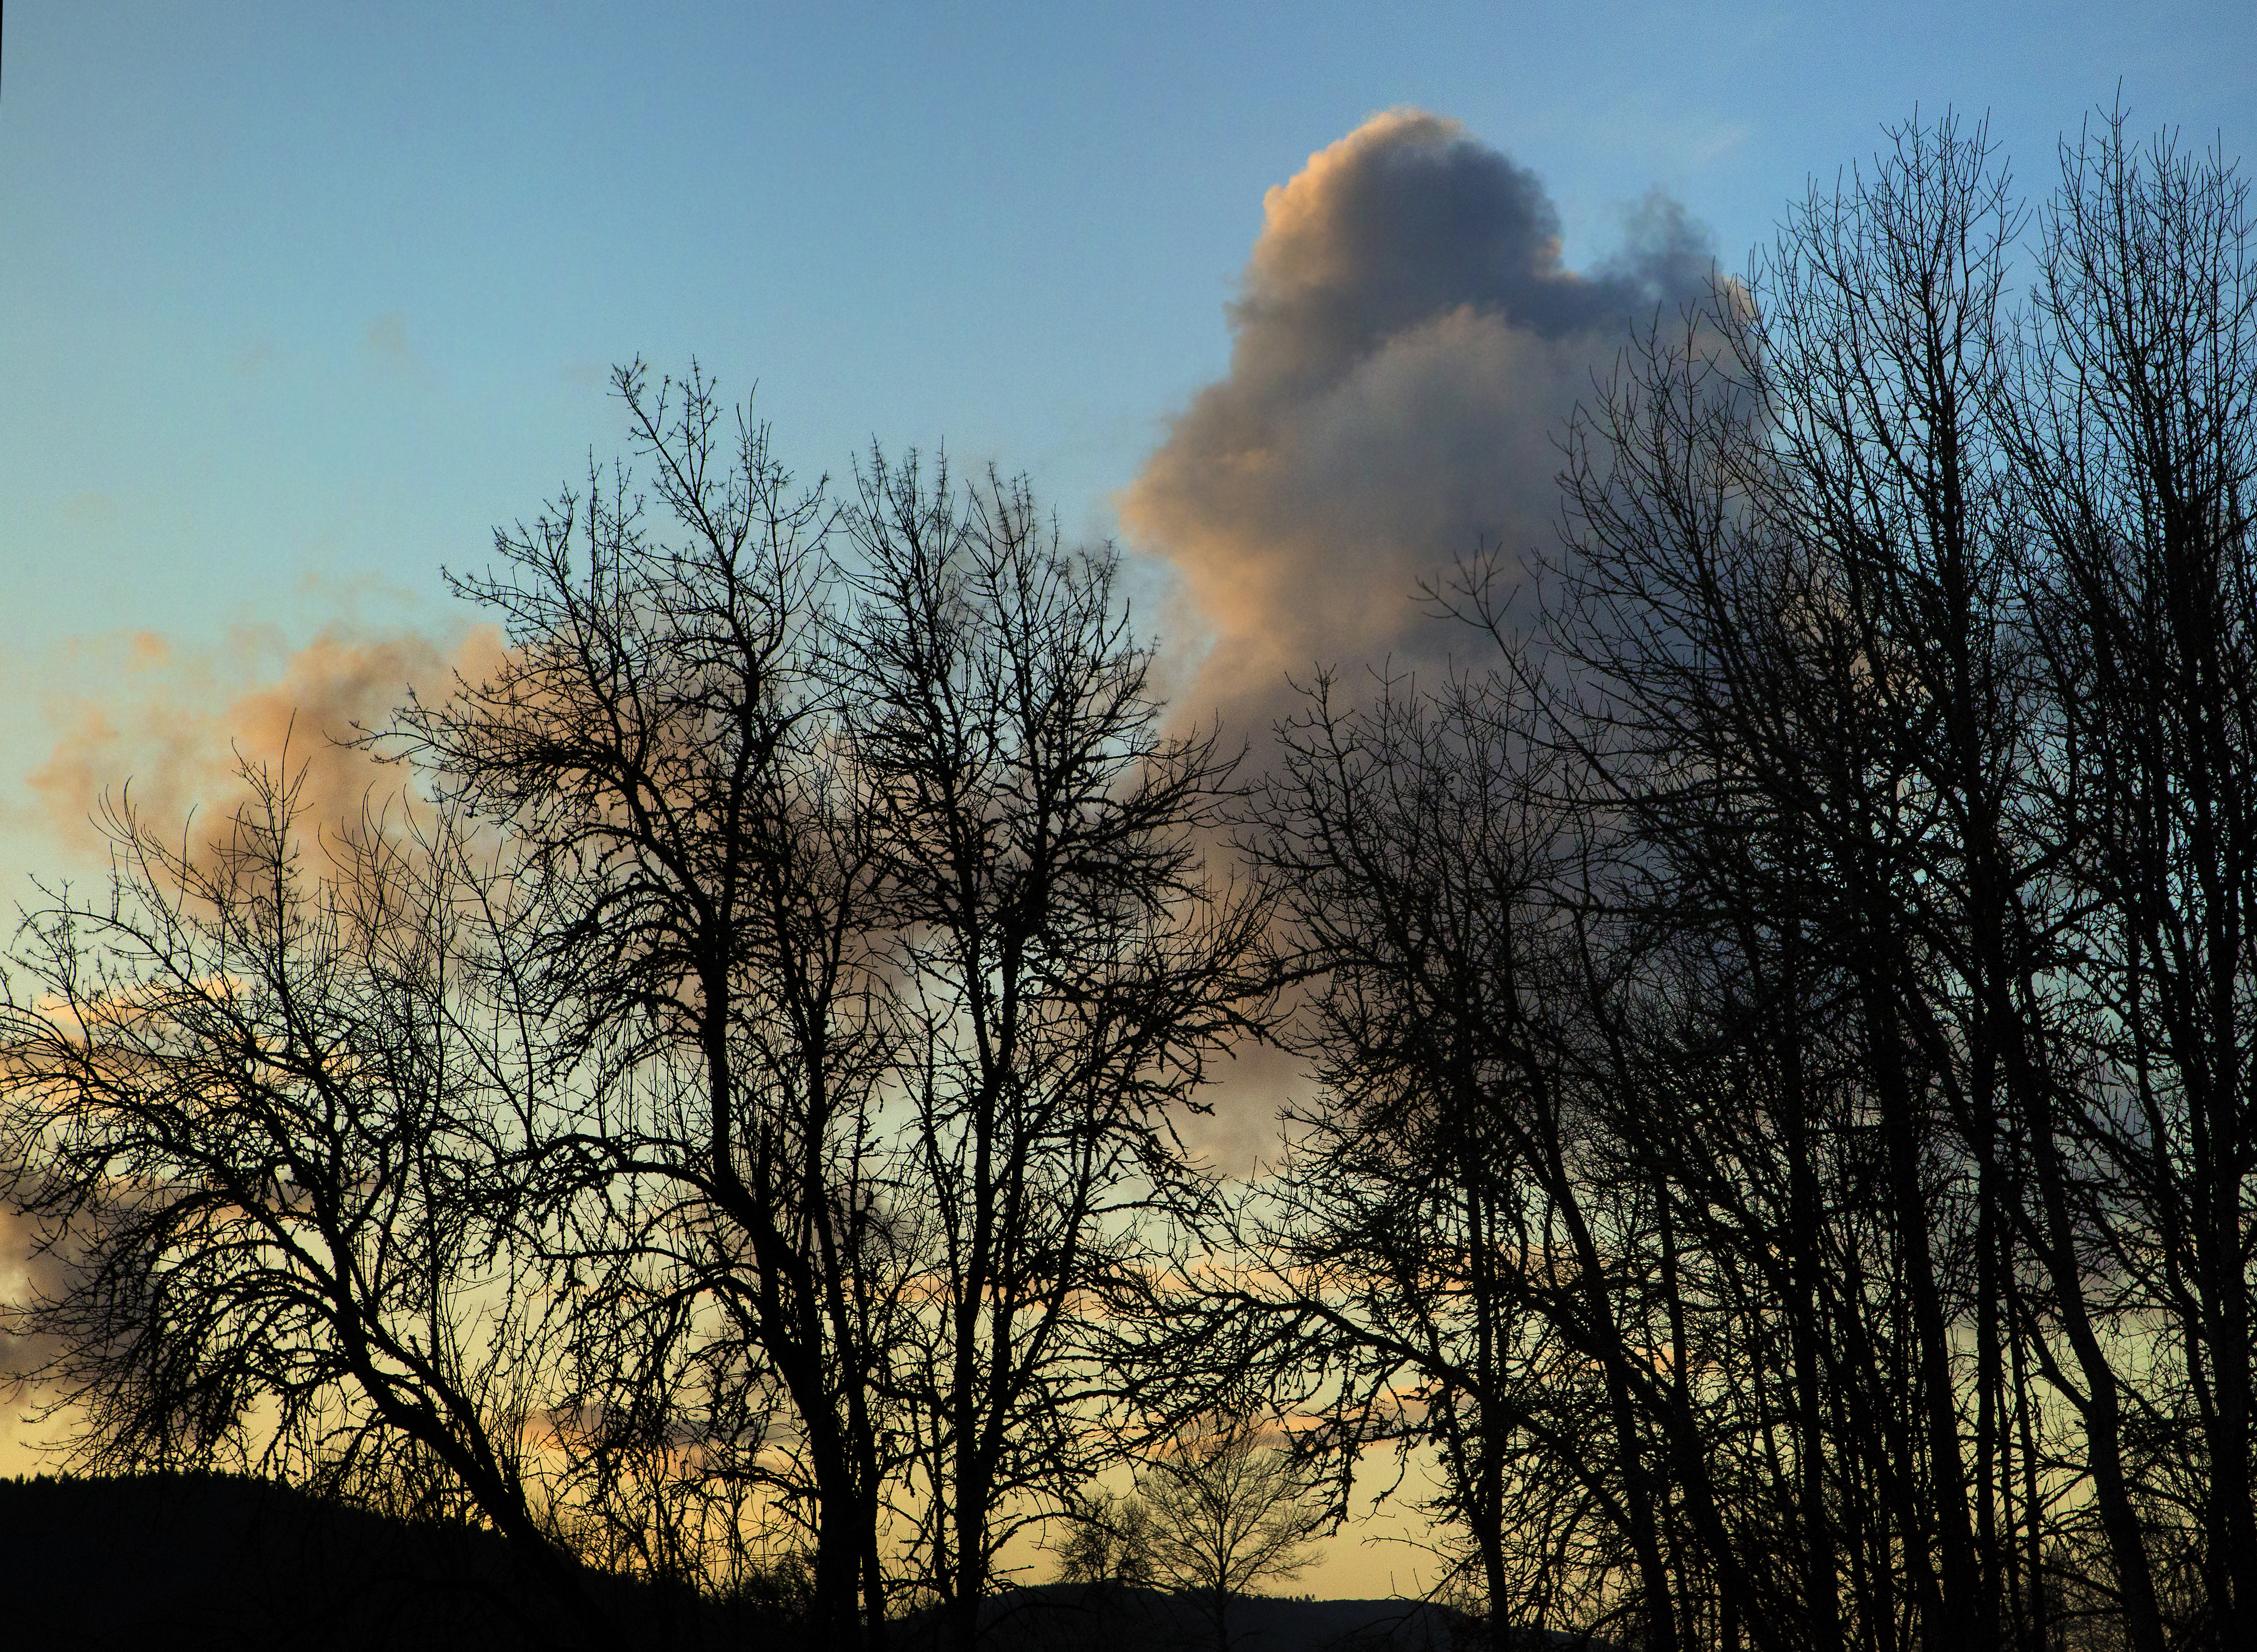
tree, nature, forest, branch, silhouette, cloud, plant, sky, sun, sunrise, sunset, sunlight, morning, dawn, atmosphere, dusk, evening, trees, oregon, i5, restarea, atmospheric phenomenon, woody plant